Green Cross (chemical warfare)

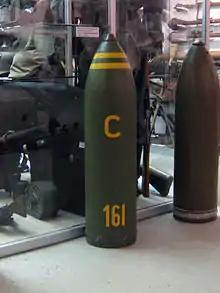
Green Cross artillery shell

Green Cross (Grünkreuz) is a German World War I chemical warfare pulmonary agent consisting of chloropicrin (PS, Aquinite, Klop), phosgene (CG, Collongite) and/or trichloromethyl chloroformate (Surpalite, Perstoff).